Old Town Hall (Wilmington, Delaware)

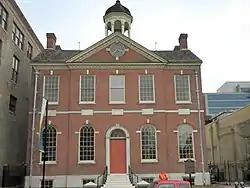
Old Town Hall, January 2010

Old Town Hall is a historic town hall located at Wilmington, New Castle County, Delaware. It was built in 1798, and is a large two-story brick building in a late-Georgian / early-Federal style. The roof is gently sloping and is topped by a large octagonal cupola and once had a wooden balustrade. The building housed the Wilmington city government until 1916 and served as a focal point of many public events in Delaware's history. The property is owned and managed by the Delaware Historical Society